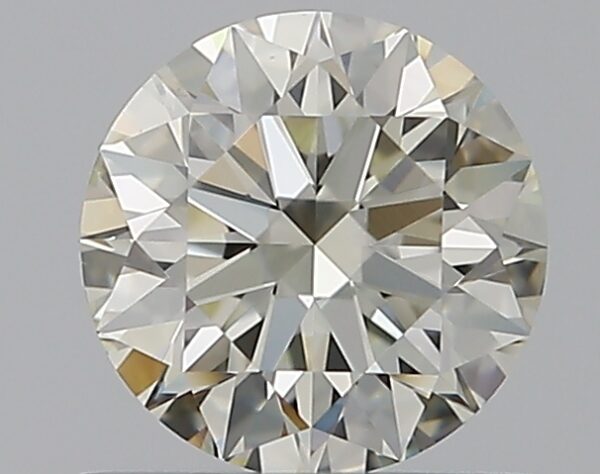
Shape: round
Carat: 0.59
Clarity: VS1
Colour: L
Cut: EX
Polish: EX
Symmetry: EX
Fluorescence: F
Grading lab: GIA
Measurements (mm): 5.35 x 5.37 x 3.32